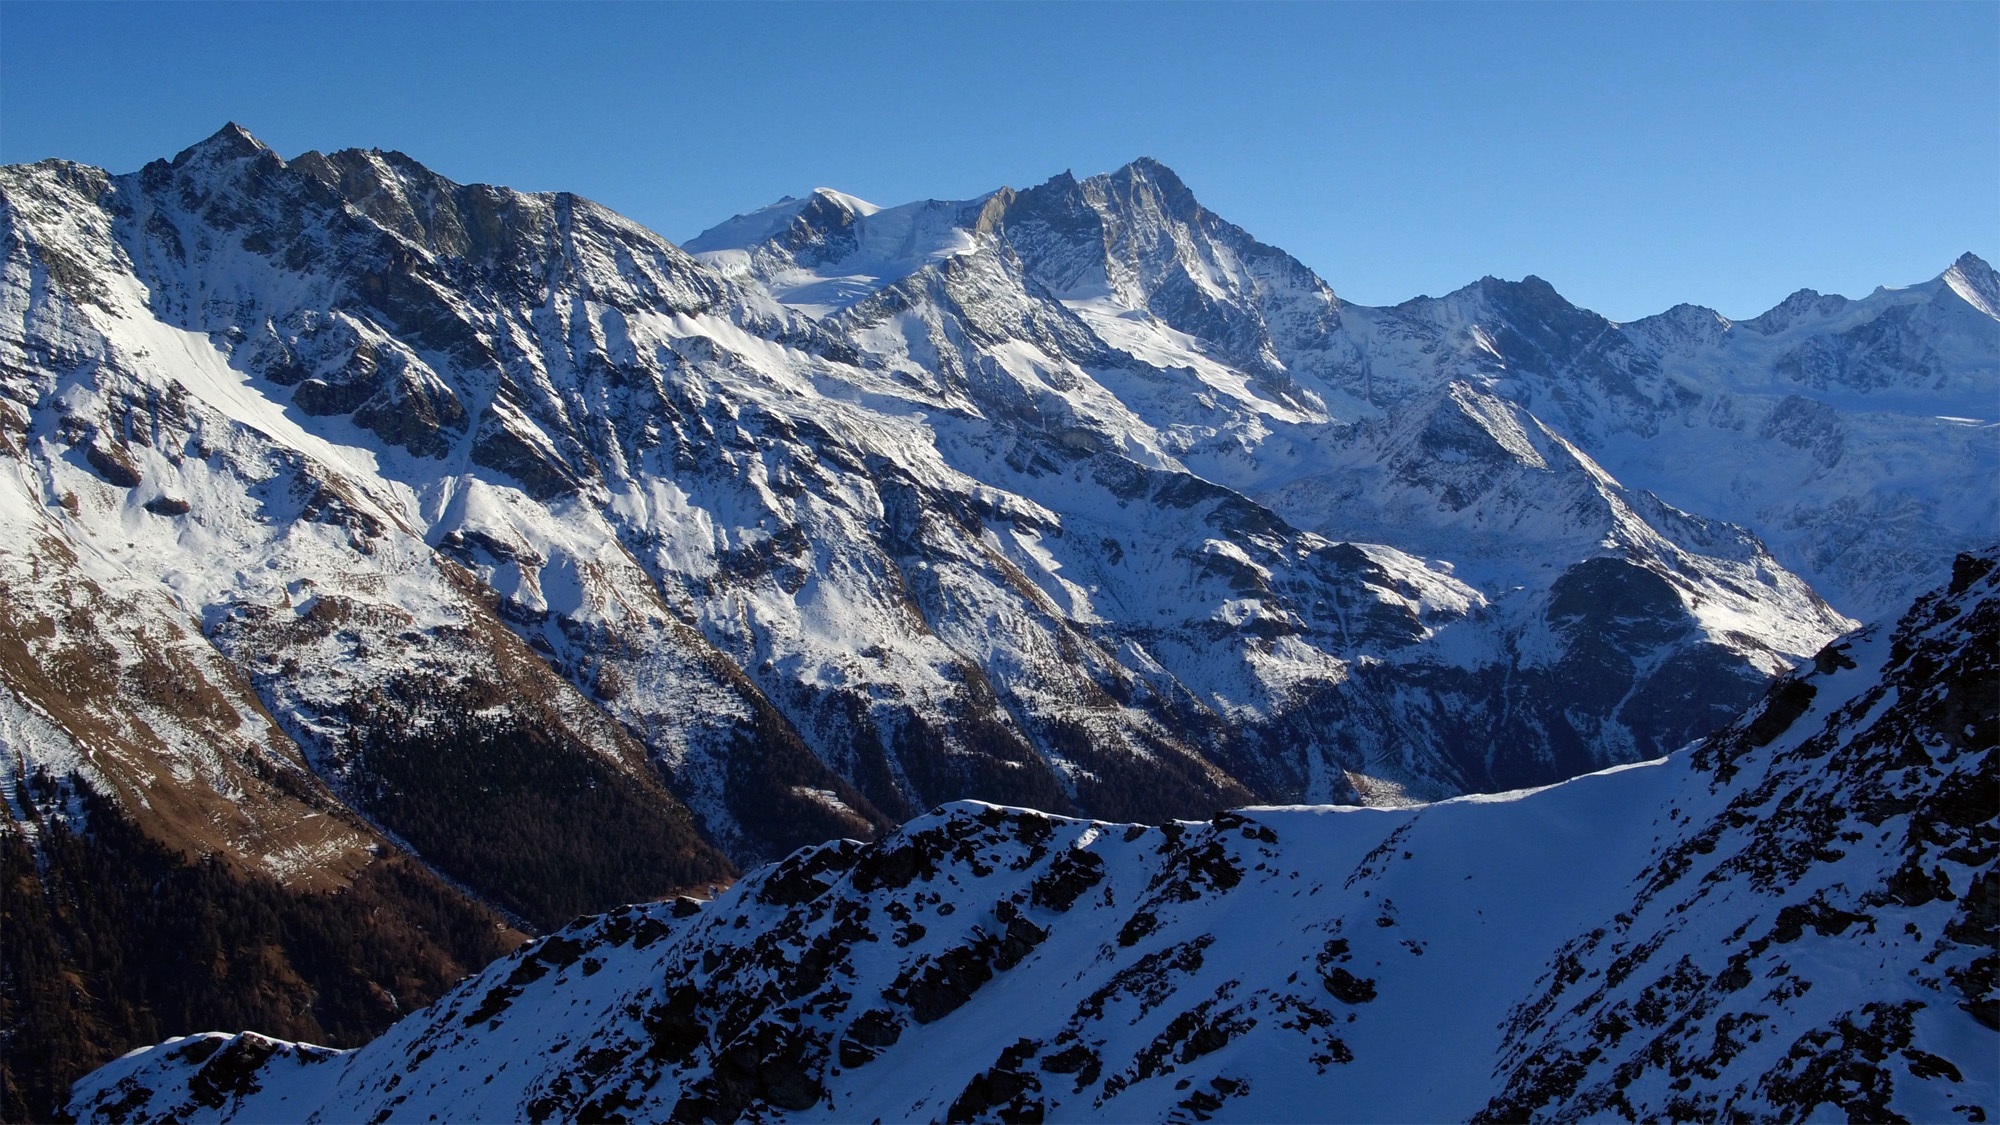
wilderness, mountain, snow, winter, adventure, mountain range, weather, season, aerial view, ridge, summit, mountaineering, massif, alps, switzerland, cirque, landform, mountain pass, geographical feature, mountainous landforms, geological phenomenon, anniviers val